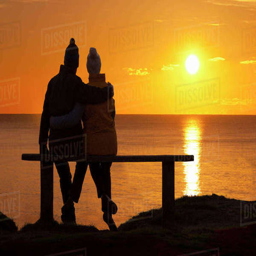
silhouette of couple , sitting on bench with arms round each other , against sunset over the ocean royalty - free